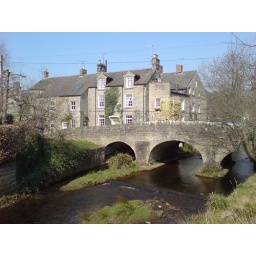
A picture of a bridge in the village of Baslow after walking from Chatsworth